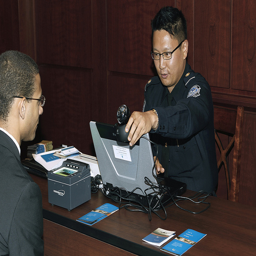
A man in uniform behind a desk with a laptop and another man sitting on the other side.
A man sitting in front of a laptop computer.
A man is sitting by a desk being interviewed by another man.
A man working on a laptop sitting in front of another man.
A couple of men sitting at a table.